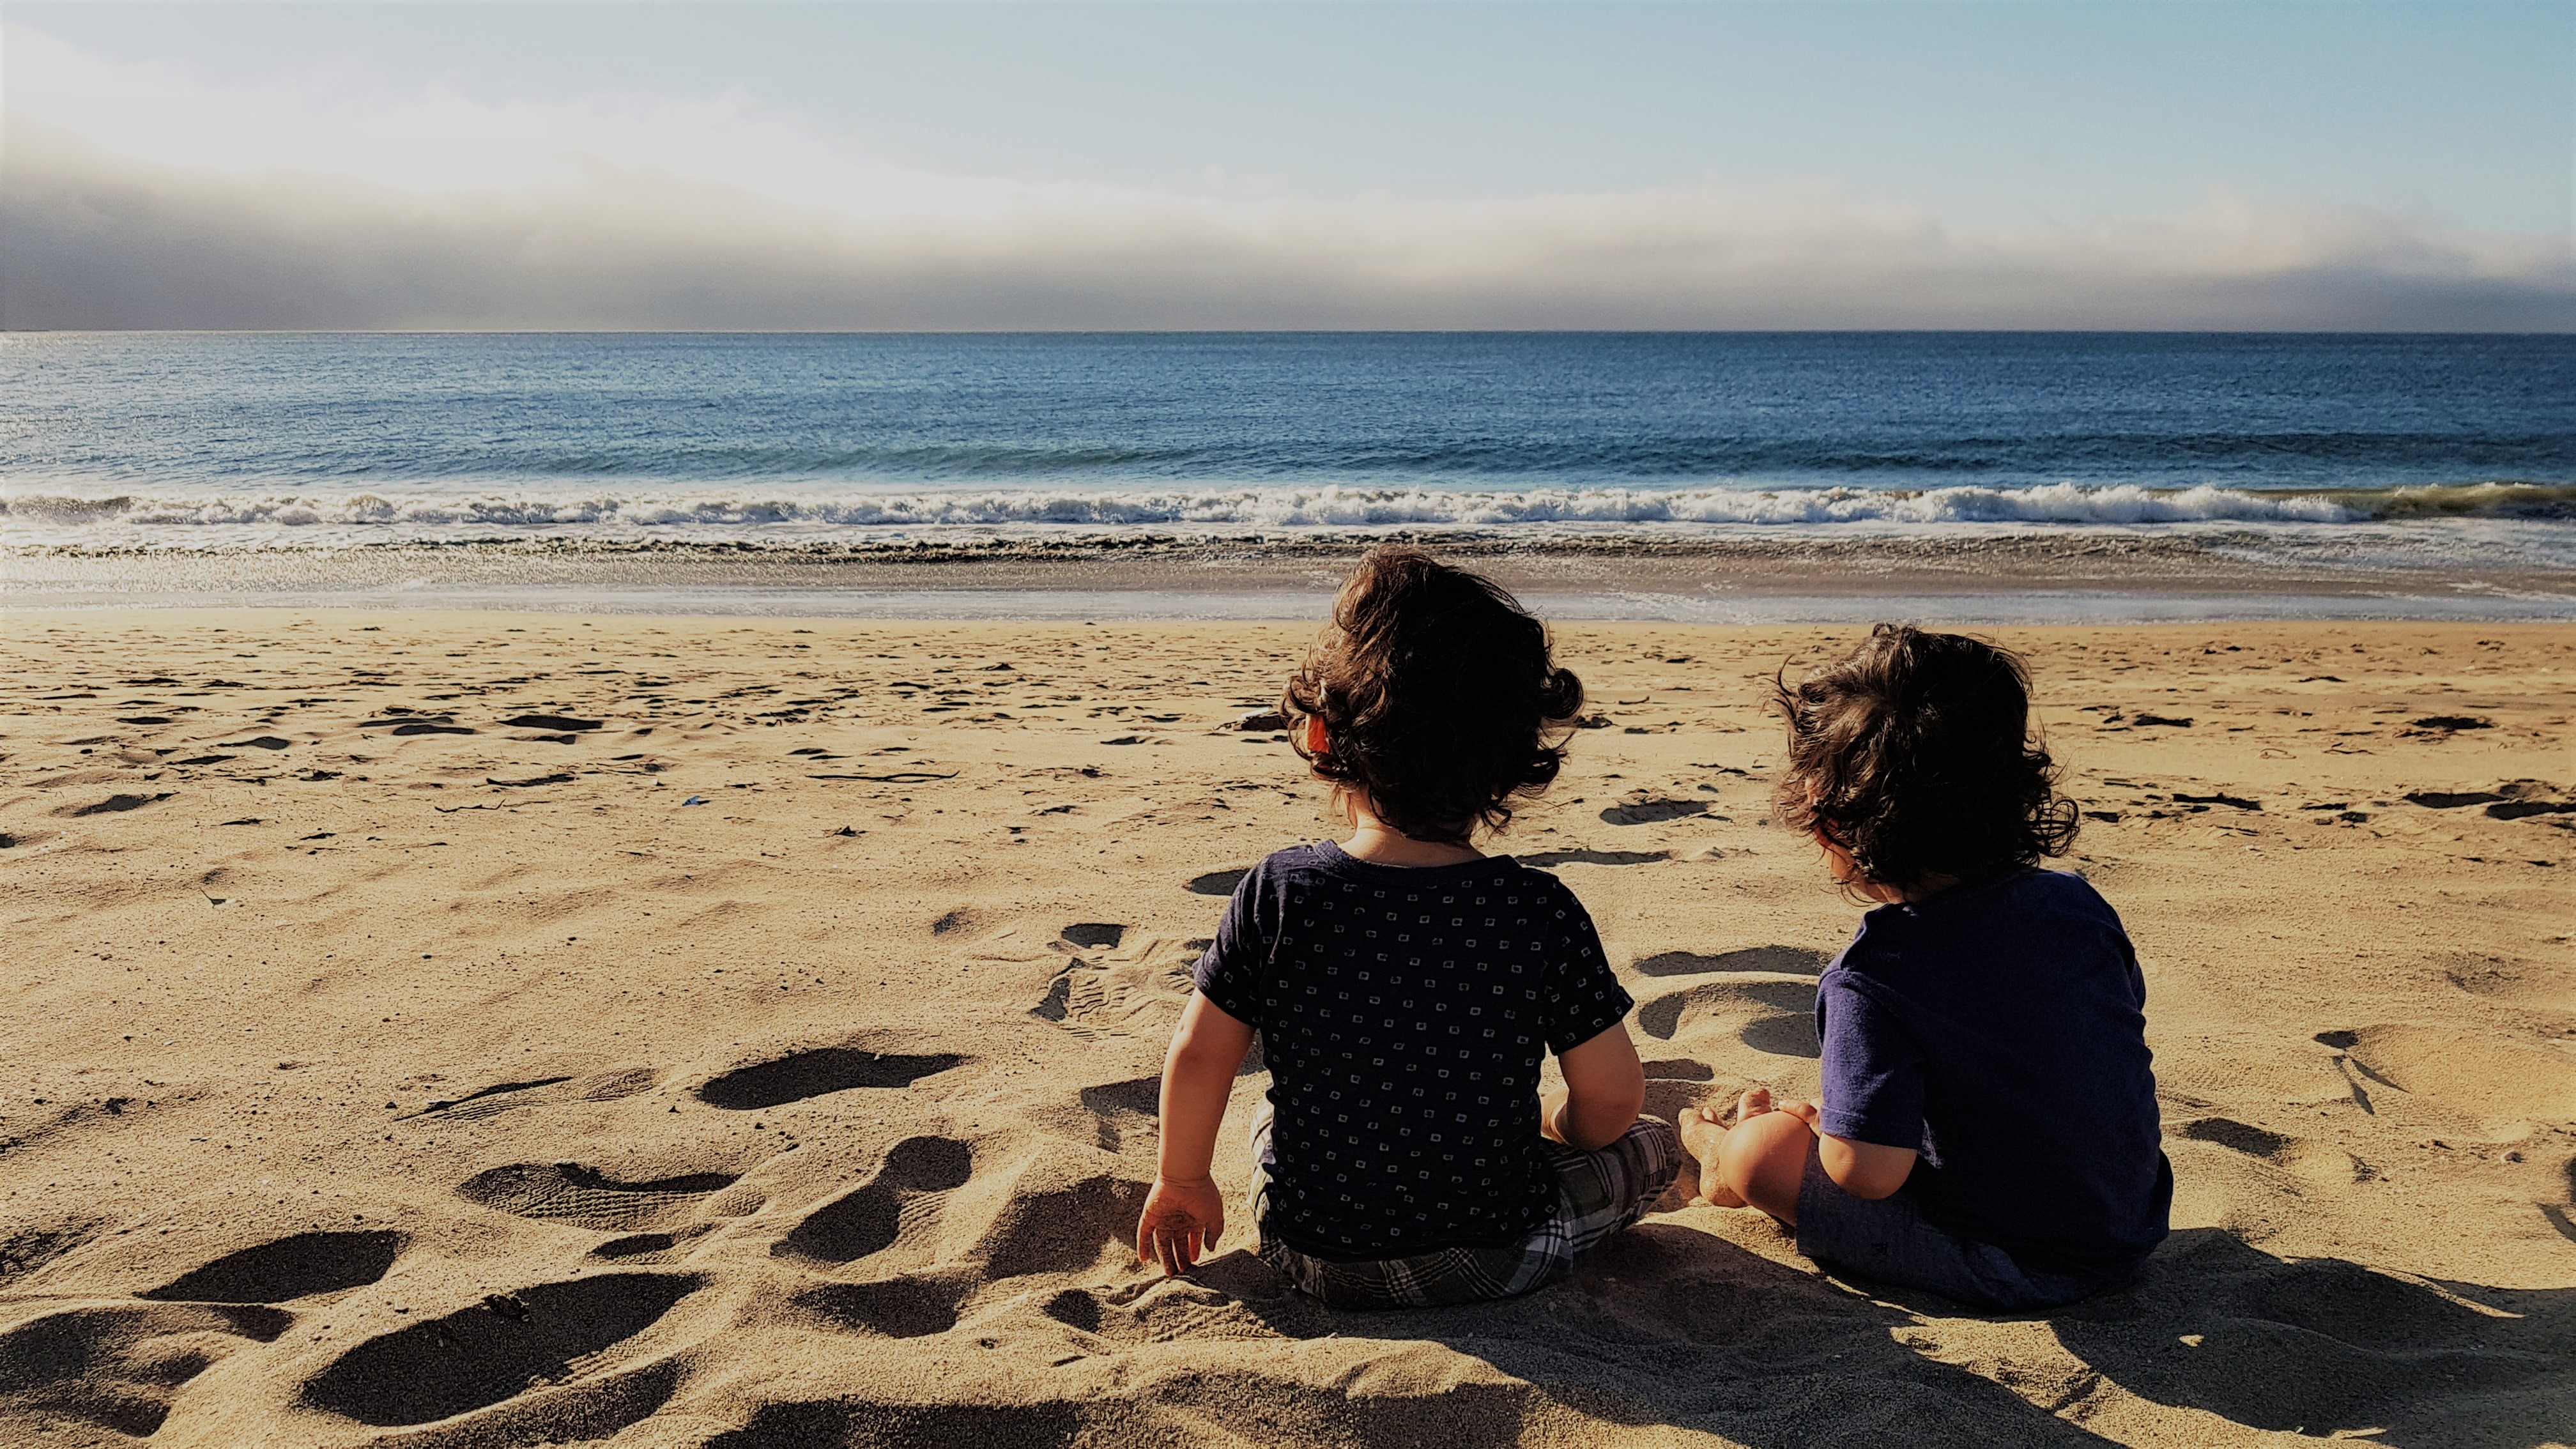
beach, People on beach, sand, sea, ocean, water, sky, vacation, summer, horizon, coast, shore, sitting, fun, child, wave, tree, sunlight, calm, shadow, wind wave, coastal and oceanic landforms, photography, tourism, evening, cloud, toddler, rock, happy, play